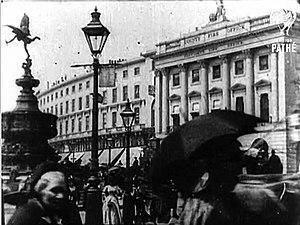
Leisurely Pedestrians, Open Topped Buses and Hansom Cabs with Trotting Horses est un court métrage réalisé par William Friese-Greene en janvier 1889. Il s'agit d'une séquence de 6,1 m, montrant des piétons et des équipages équestres dans une rue près de Apsley Gate, Hyde Park à Londres.